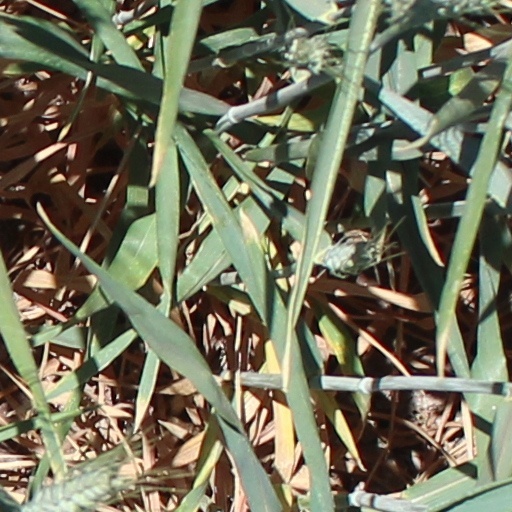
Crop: wheat